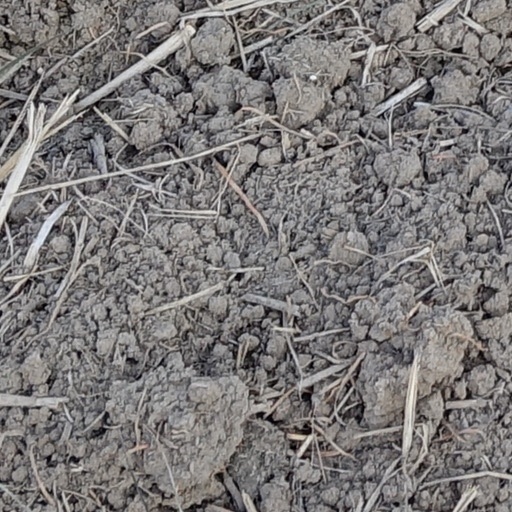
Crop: wheat